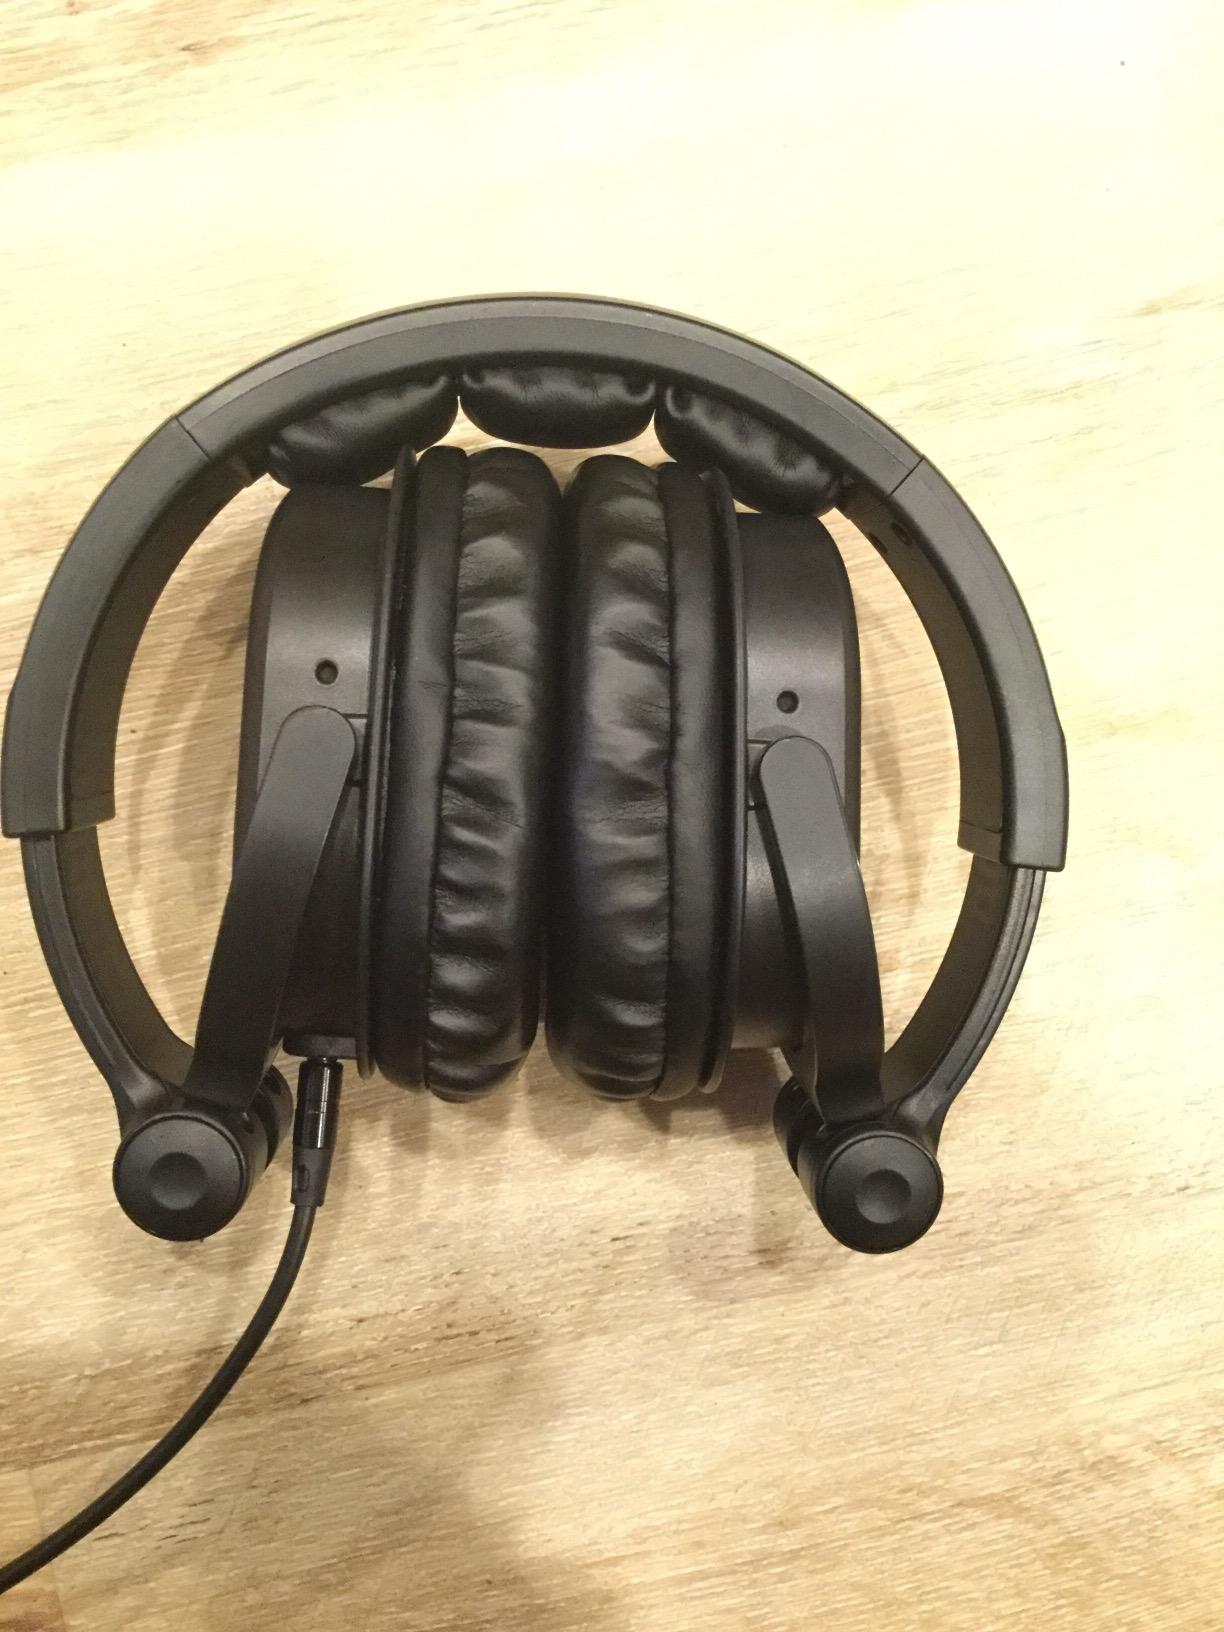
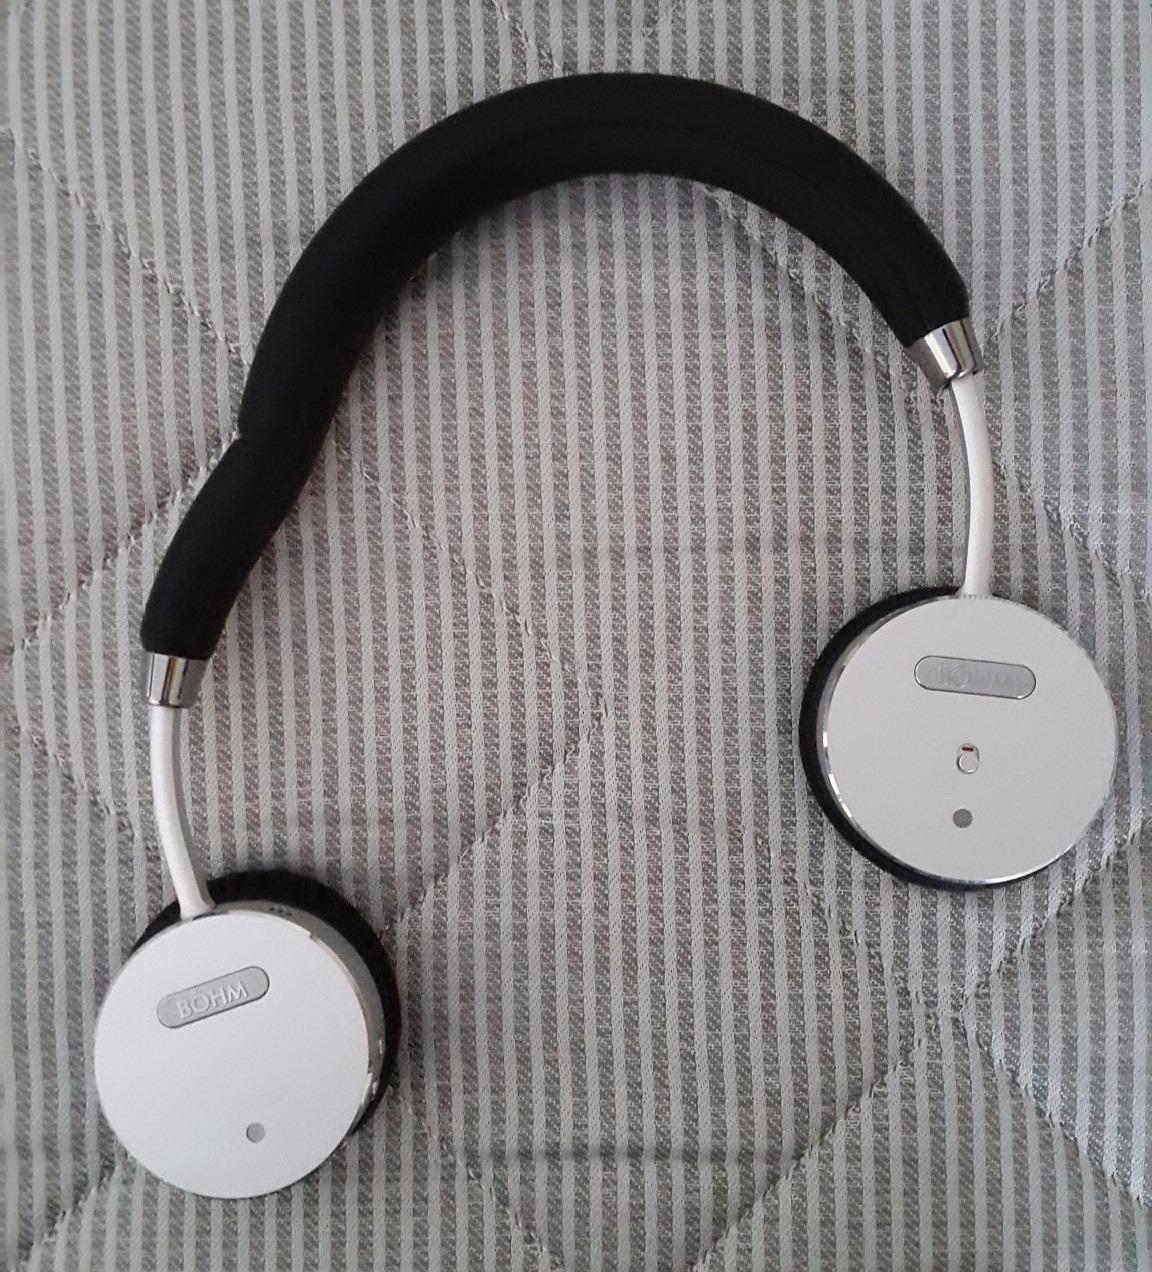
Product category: headphones
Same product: no